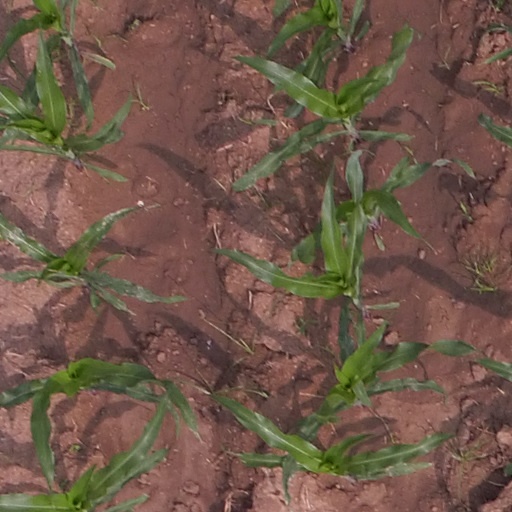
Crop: maize; corn